Under Western Eyes (1936 film)

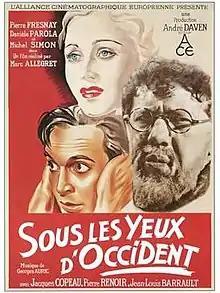

Under Western Eyes (French: Razumov: Sous les yeux d'occident) is a 1936 French drama film directed by Marc Allégret and starring Pierre Fresnay, Danièle Parola and Michel Simon. It is an adaptation of Joseph Conrad's 1911 novel "Under Western Eyes". It was shot at the Billancourt Studios in Paris. The film's sets were designed by the art director Eugène Lourié.